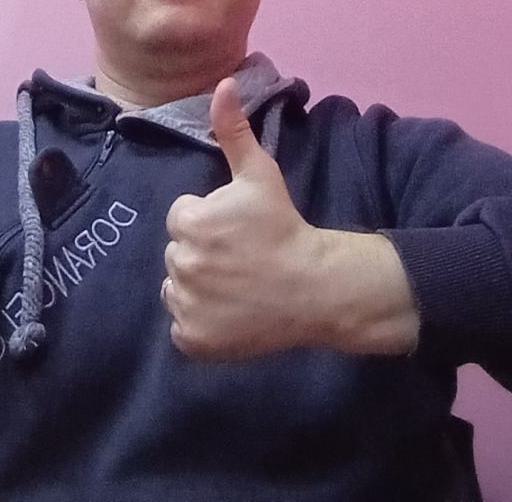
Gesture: like